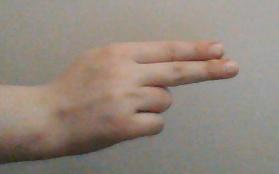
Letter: ain